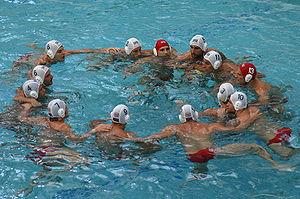
Serbie v Montenegro